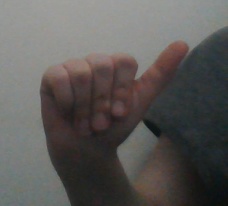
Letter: dhad